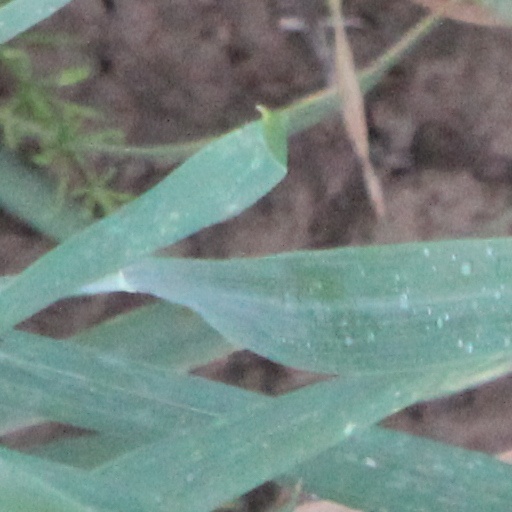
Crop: wheat